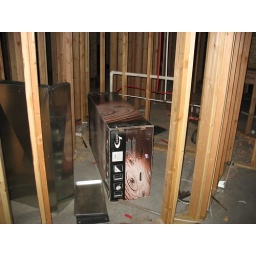
Bathtub sitting in Rachel's bathroom